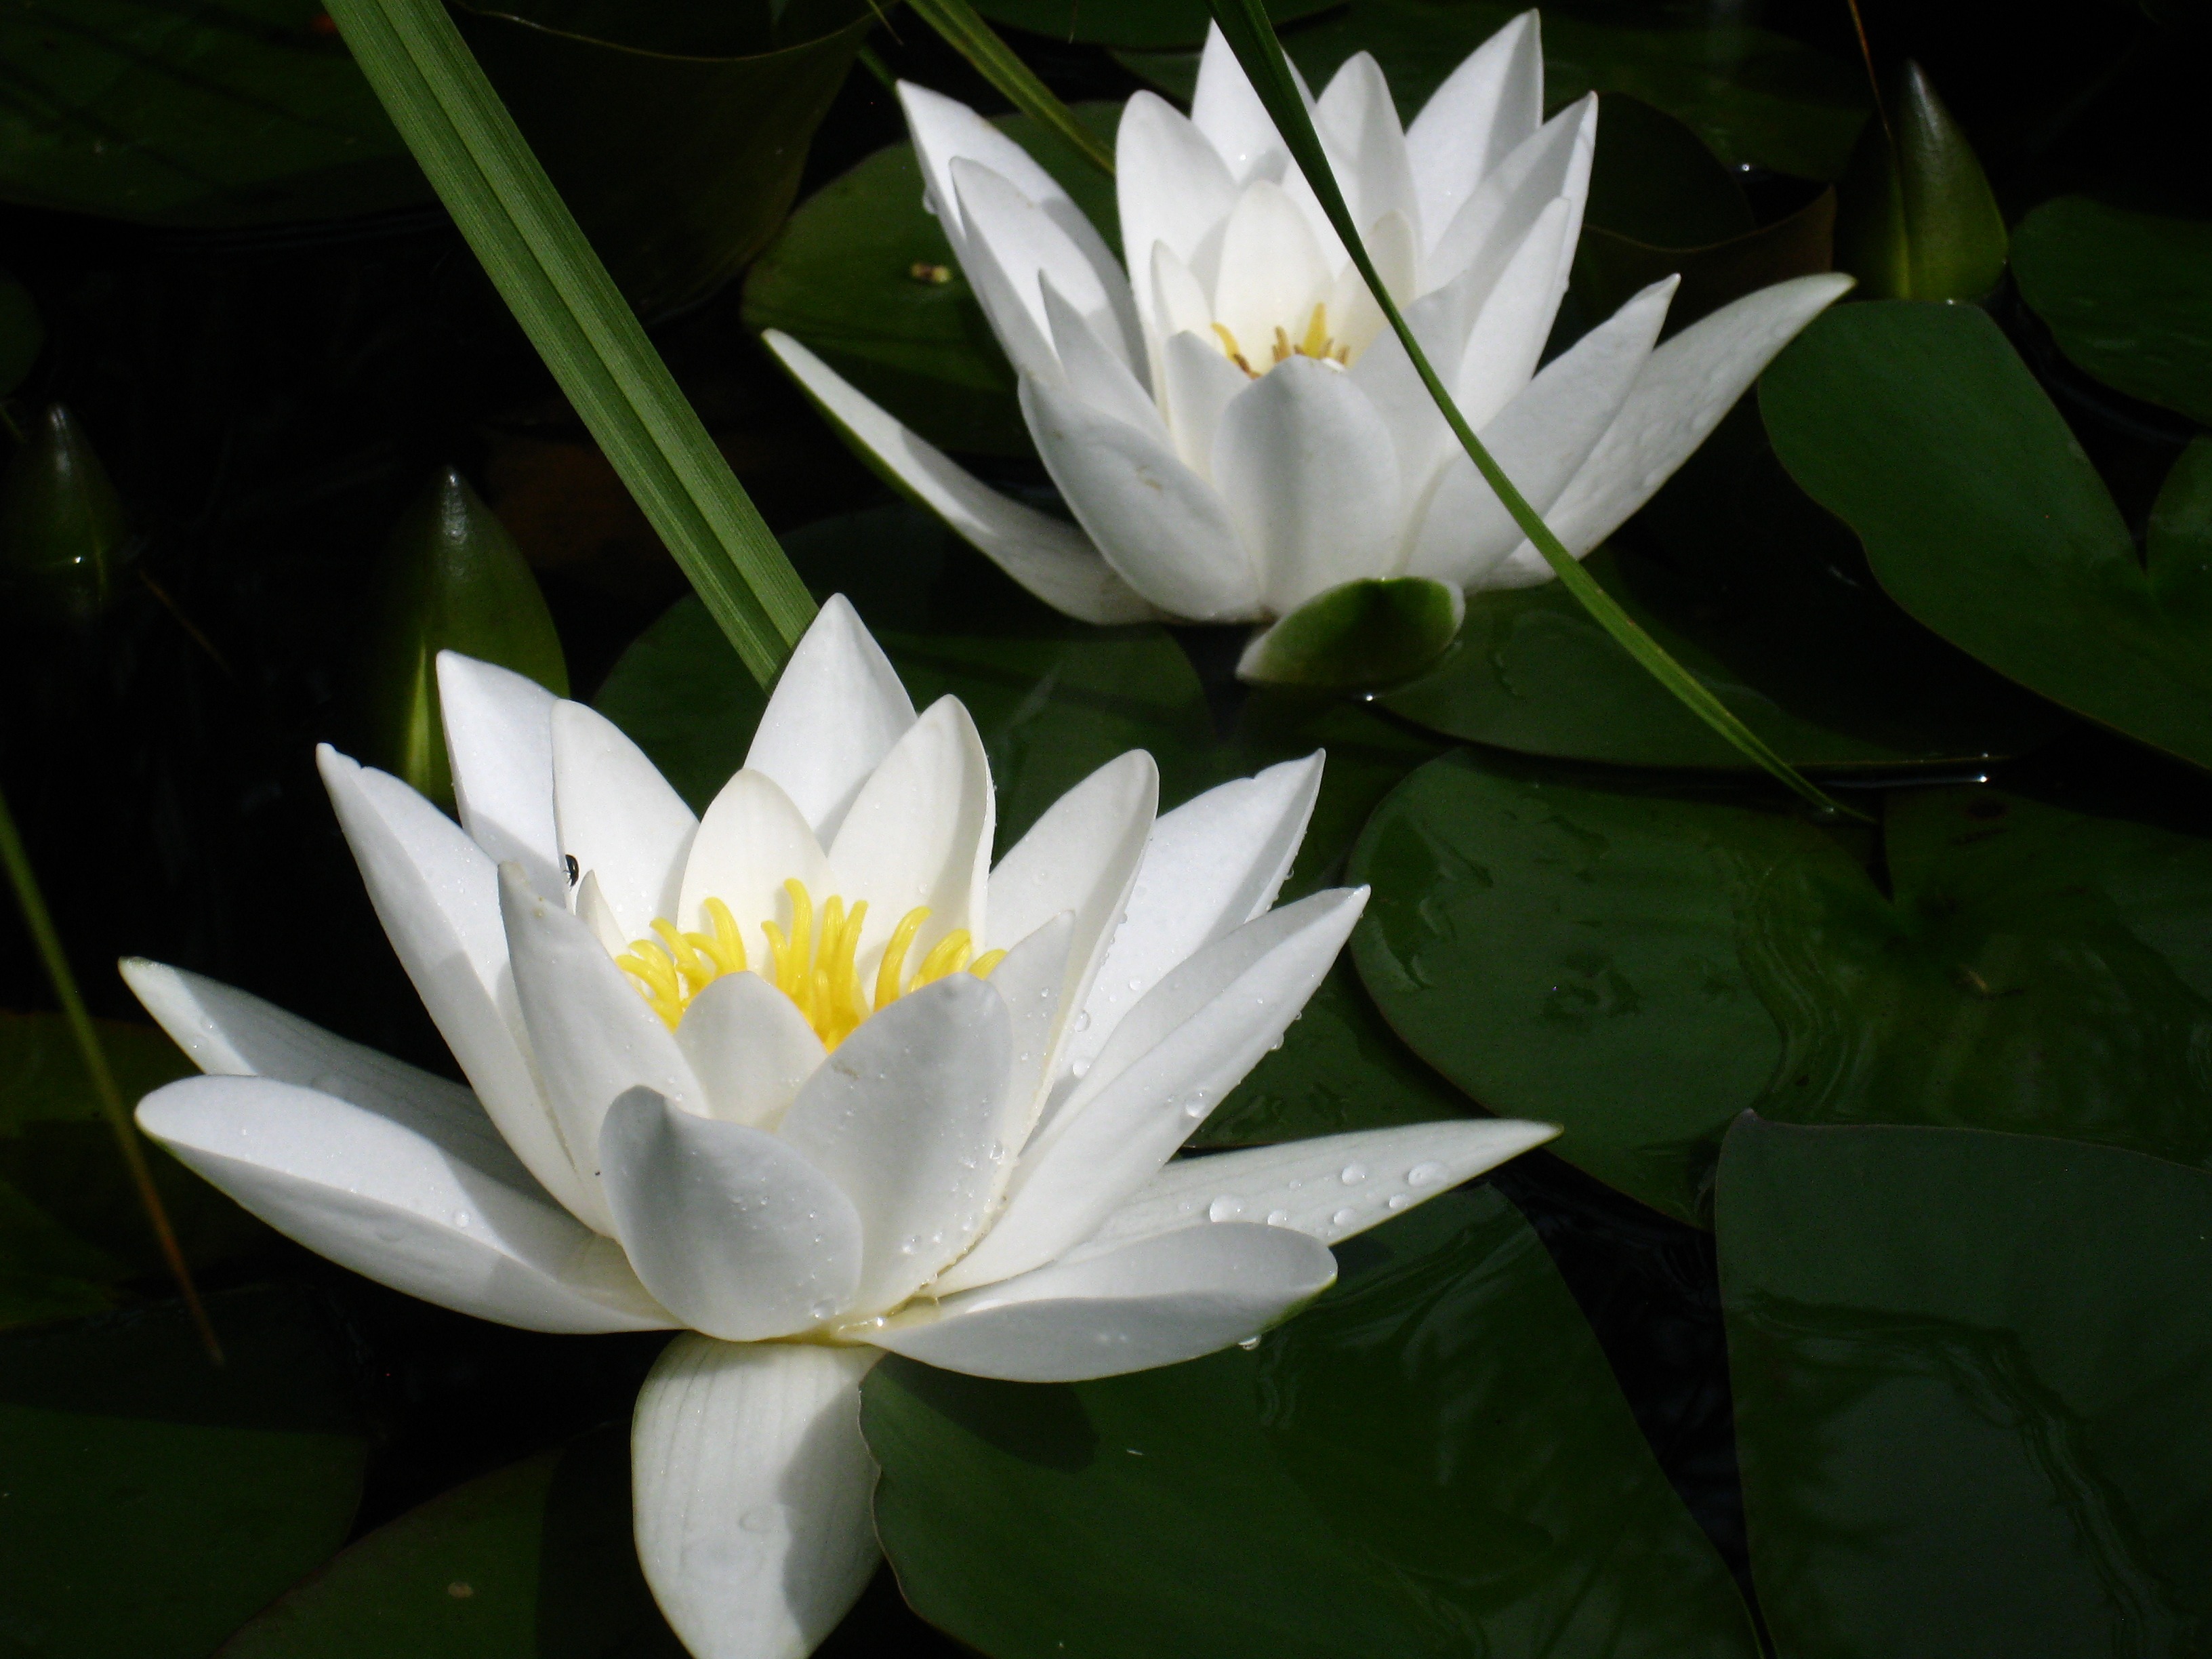
blossom, plant, white, leaf, flower, petal, summer, green, insect, botany, garden, sacred lotus, aquatic plant, flora, lotus, lily, water lilies, flowering plant, land plant, lotus family, proteales